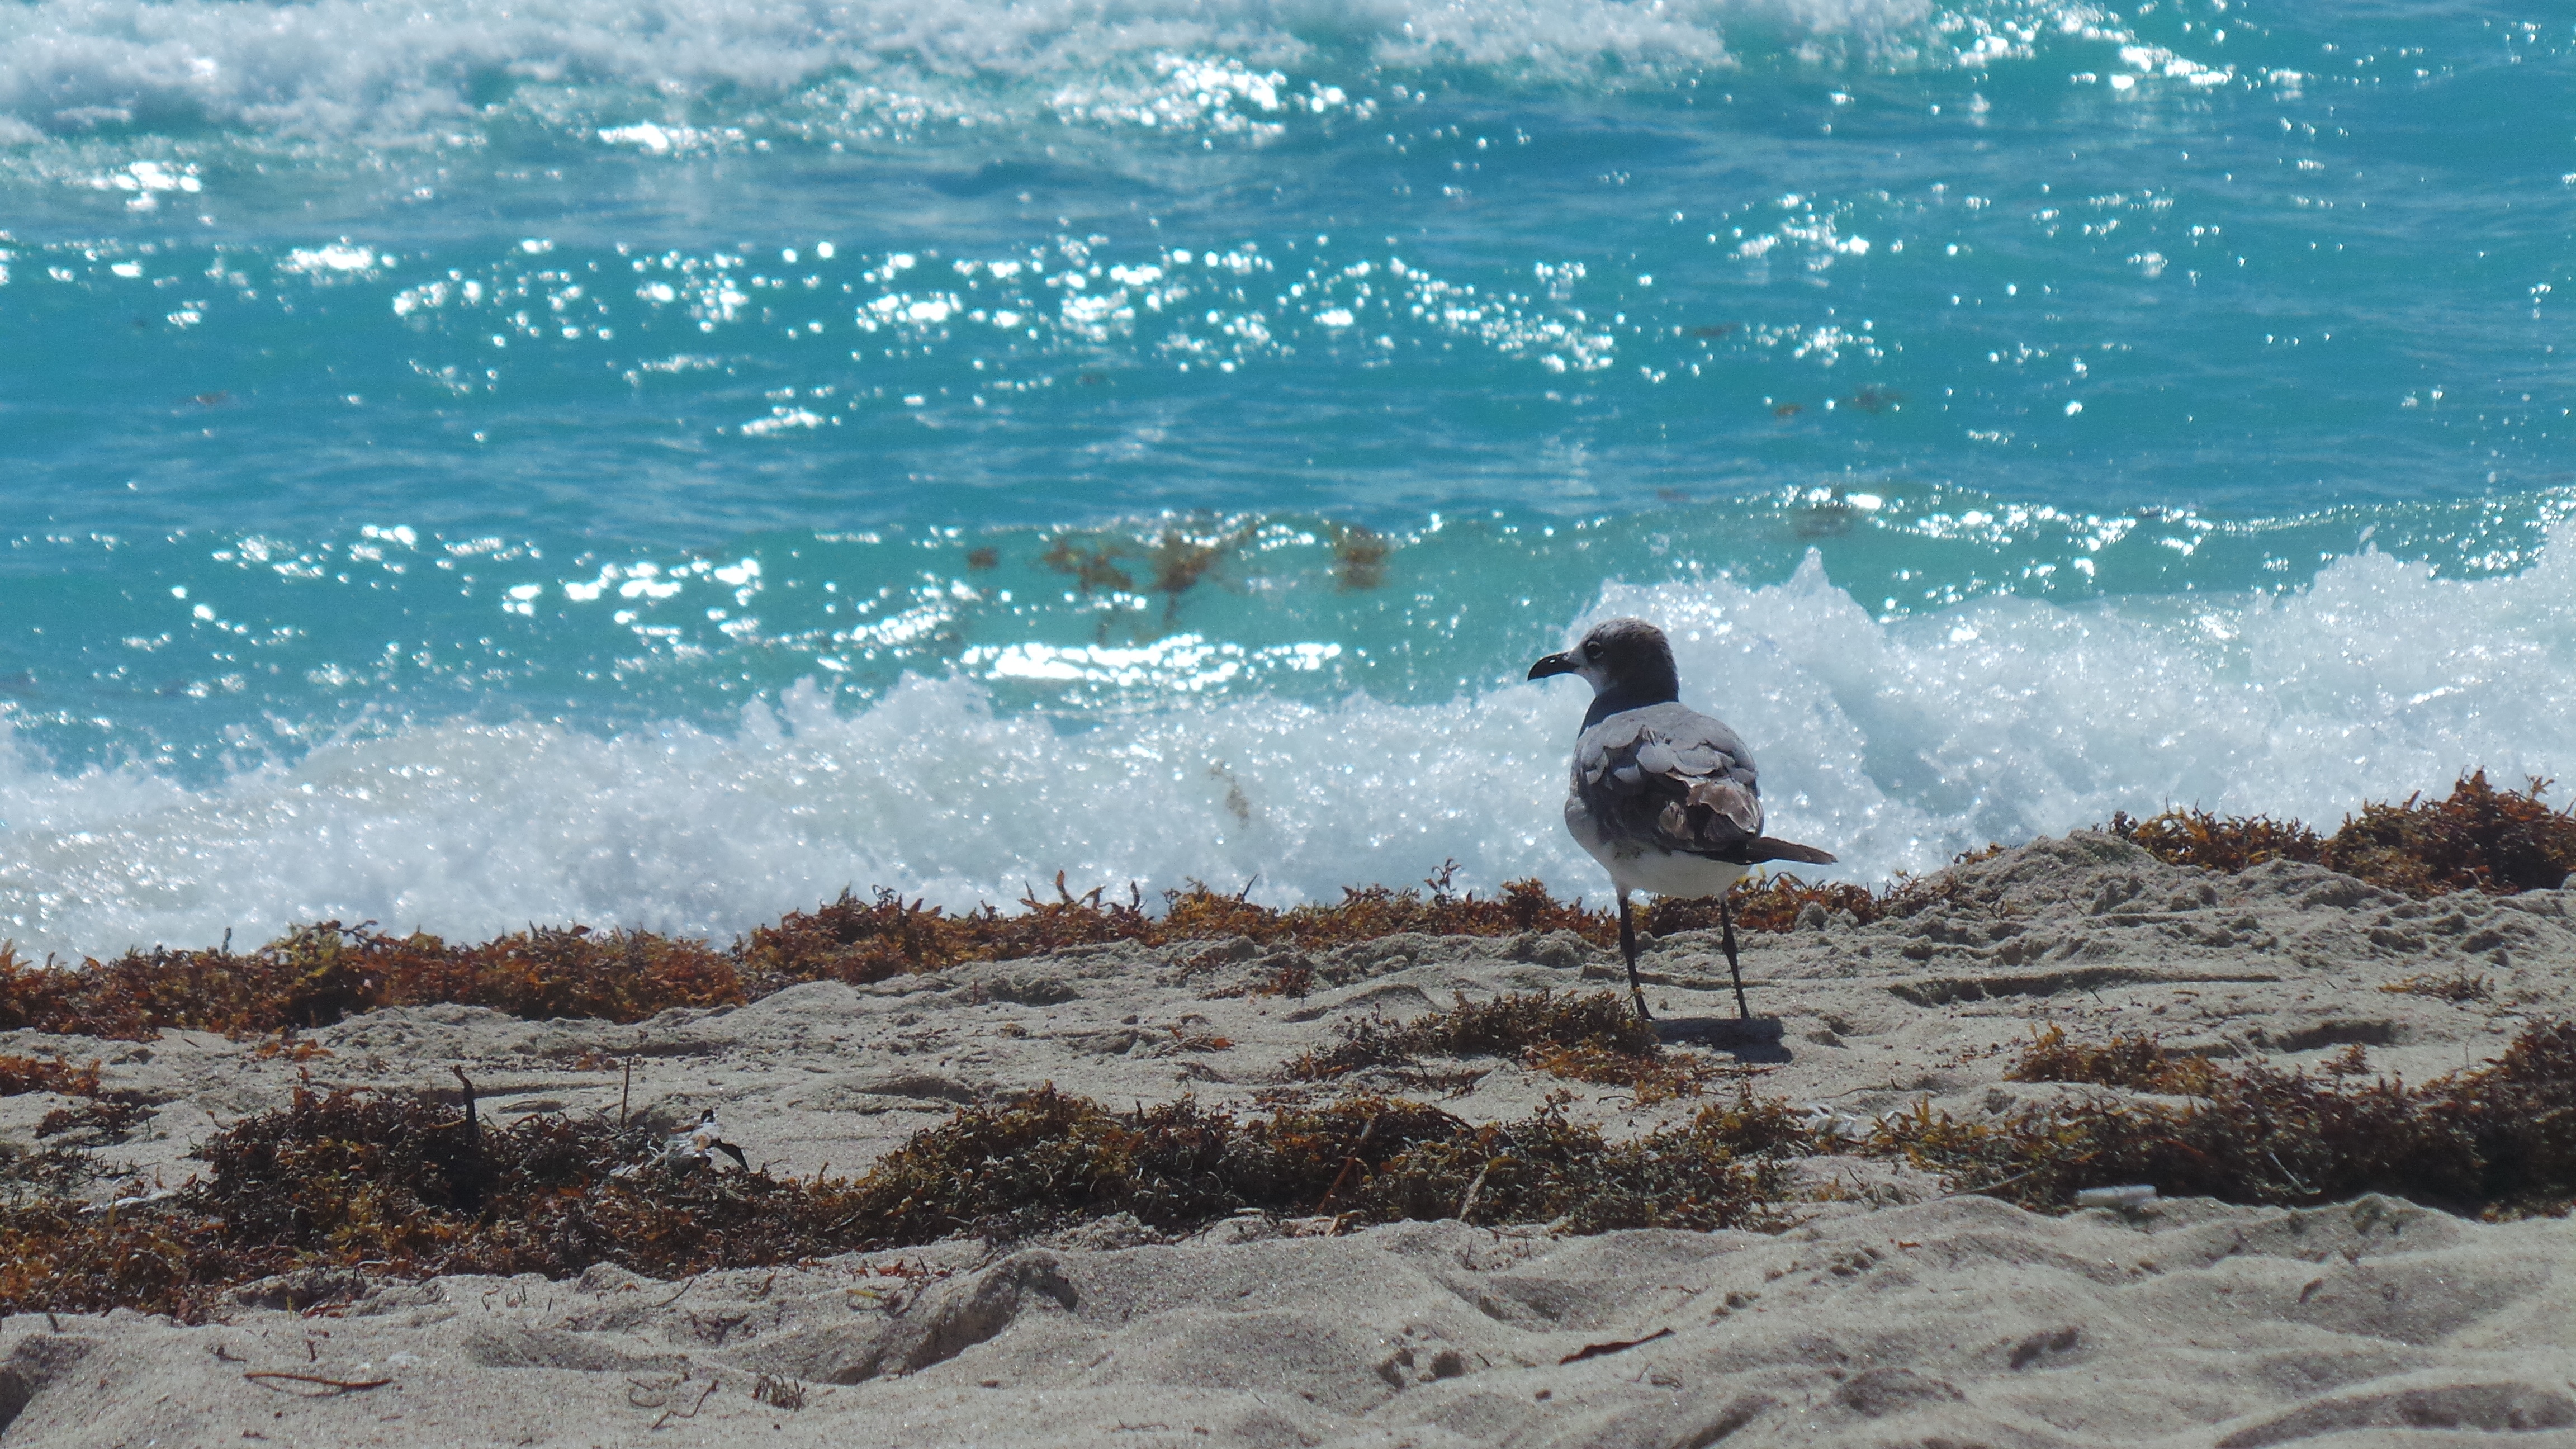
beach, sea, coast, sand, ocean, bird, shore, wave, fly, seagull, surfing, sports, ave, blue sea, wind wave, boardsport